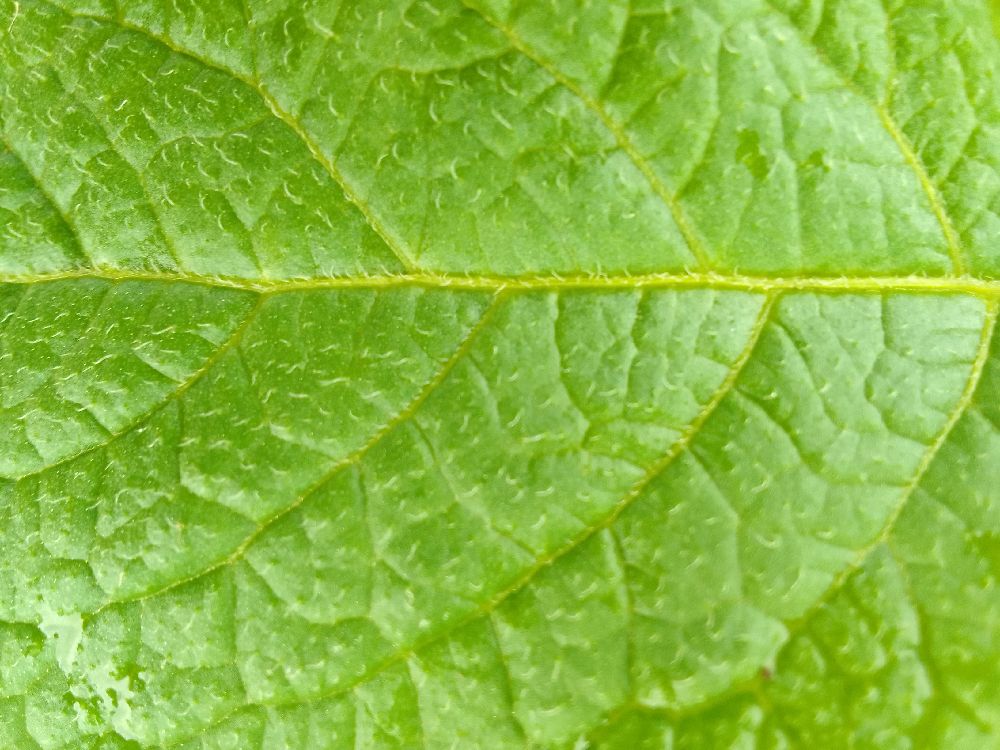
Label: Healthy